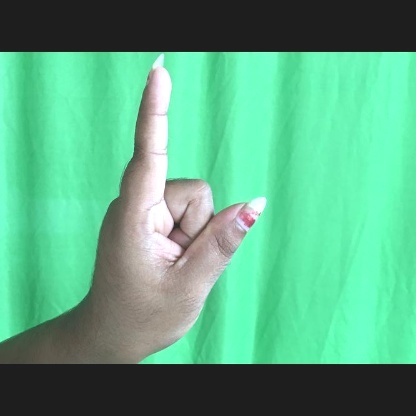
Mudra: Suchi